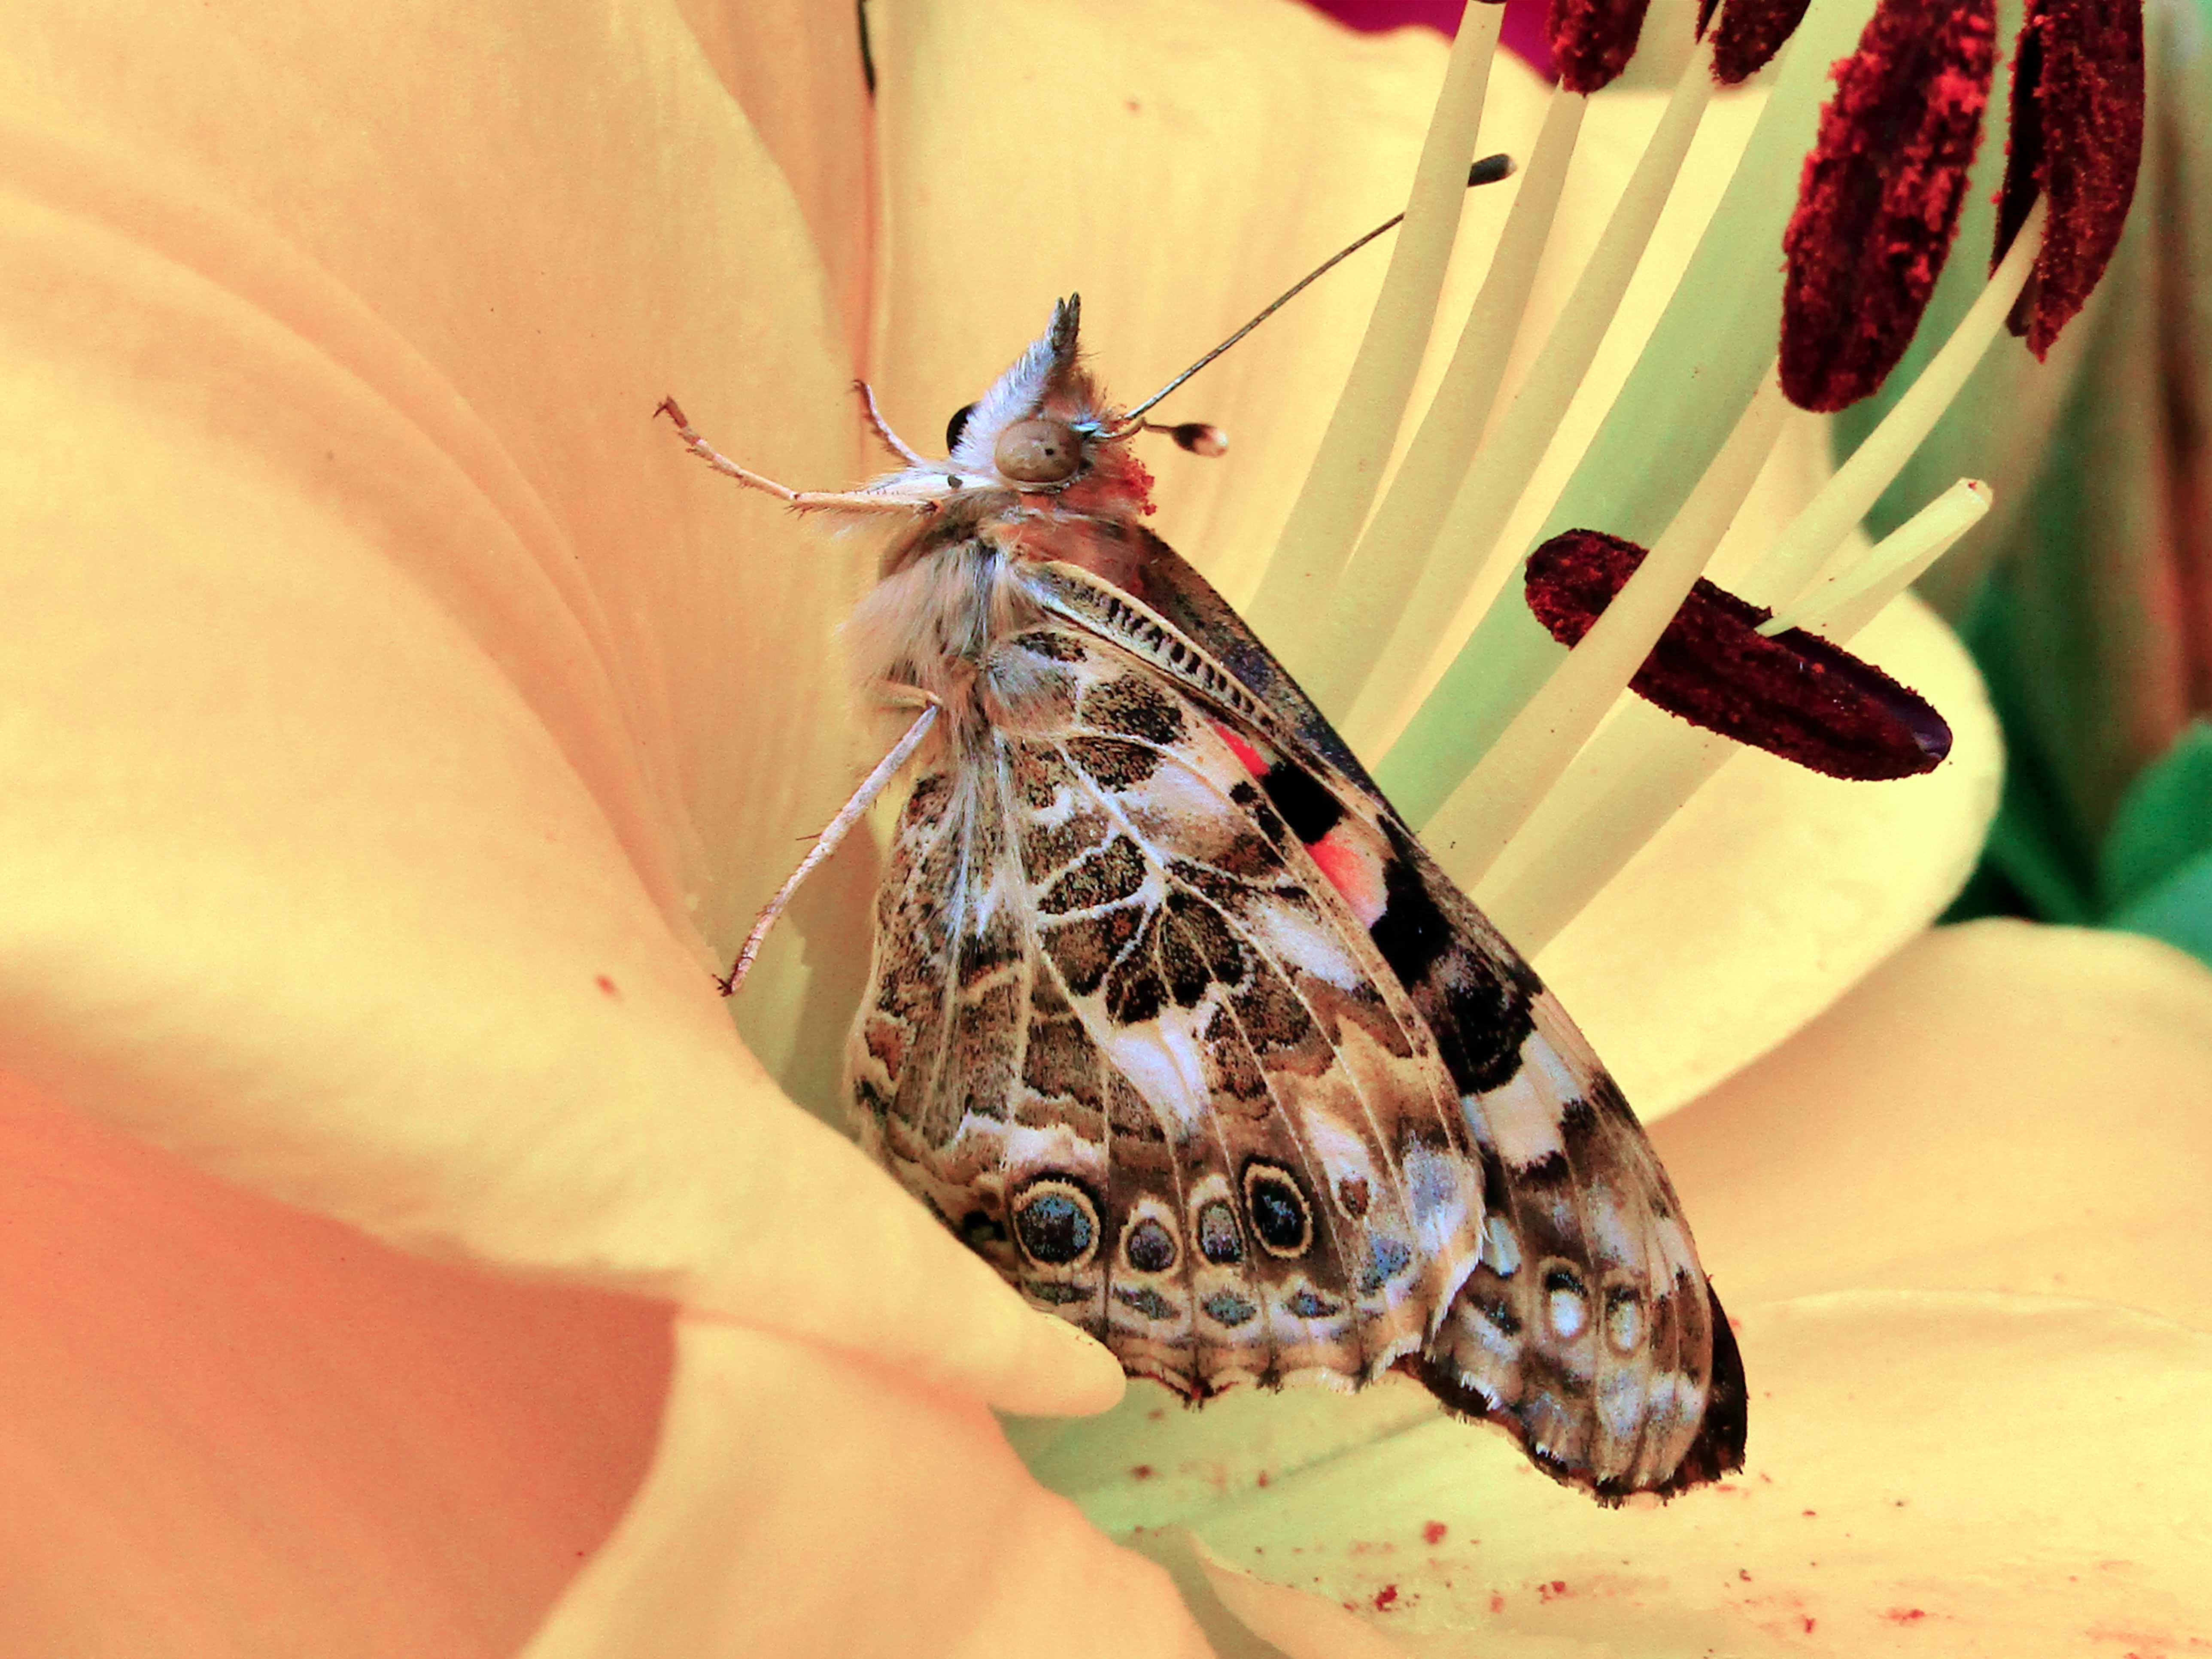
butterfly, Cynthia subgenus, insect, moths and butterflies, invertebrate, American painted lady, moth, vanessa cardui, pollinator, macro photography, close up, organism, arthropod, Vanessa butterfly, brush footed butterfly, pieridae